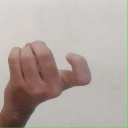
अक्षर: ज